Hluhluwe–Imfolozi Park

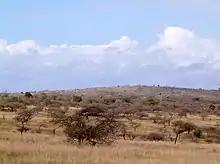
Typical landscape in the park

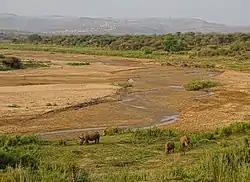
Rhinos grazing in the Park

The park is the birthplace of rhino preservation, having been responsible for breeding the southern white rhinoceros back from near extinction in the first half of the 20th century. There are reportedly 1,600 white rhino in the reserve.